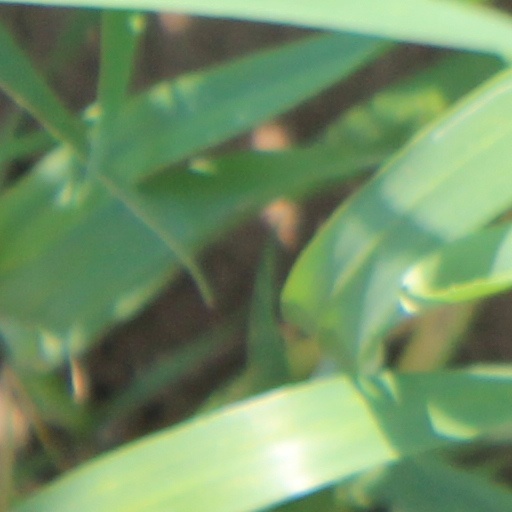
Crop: wheat